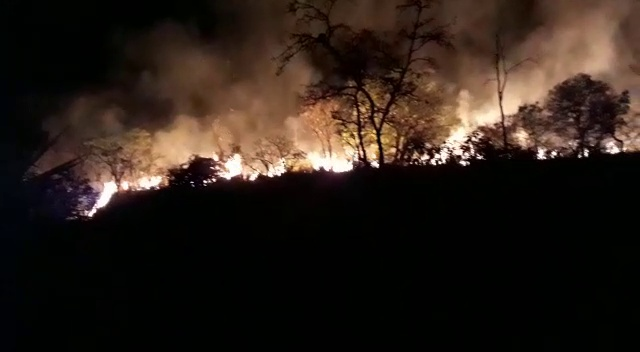
Fire: yes
Smoke: yes